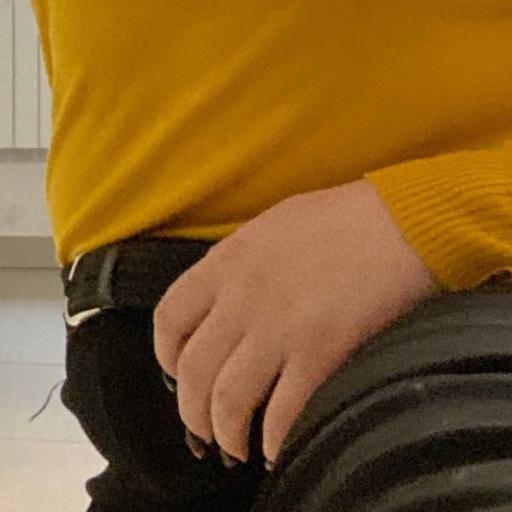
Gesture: no_gesture